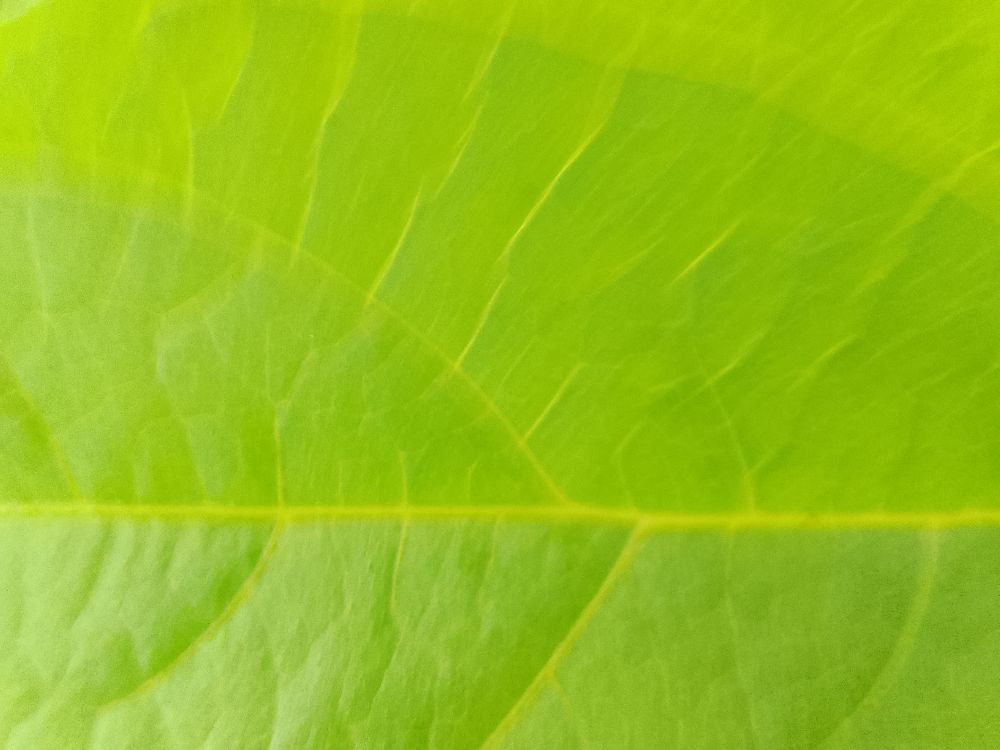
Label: healthy